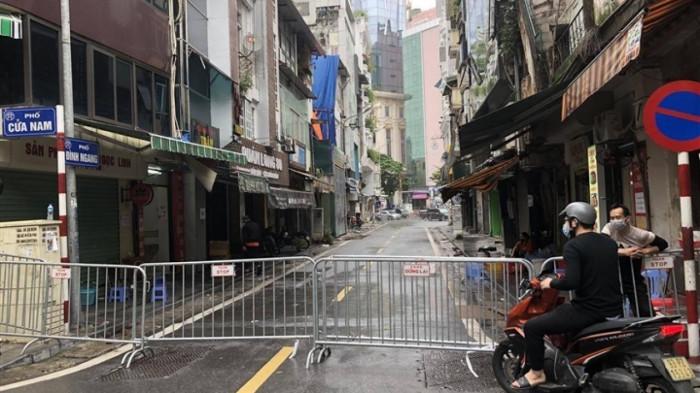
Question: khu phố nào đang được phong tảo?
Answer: khu phố đình ngang đang được phong toả